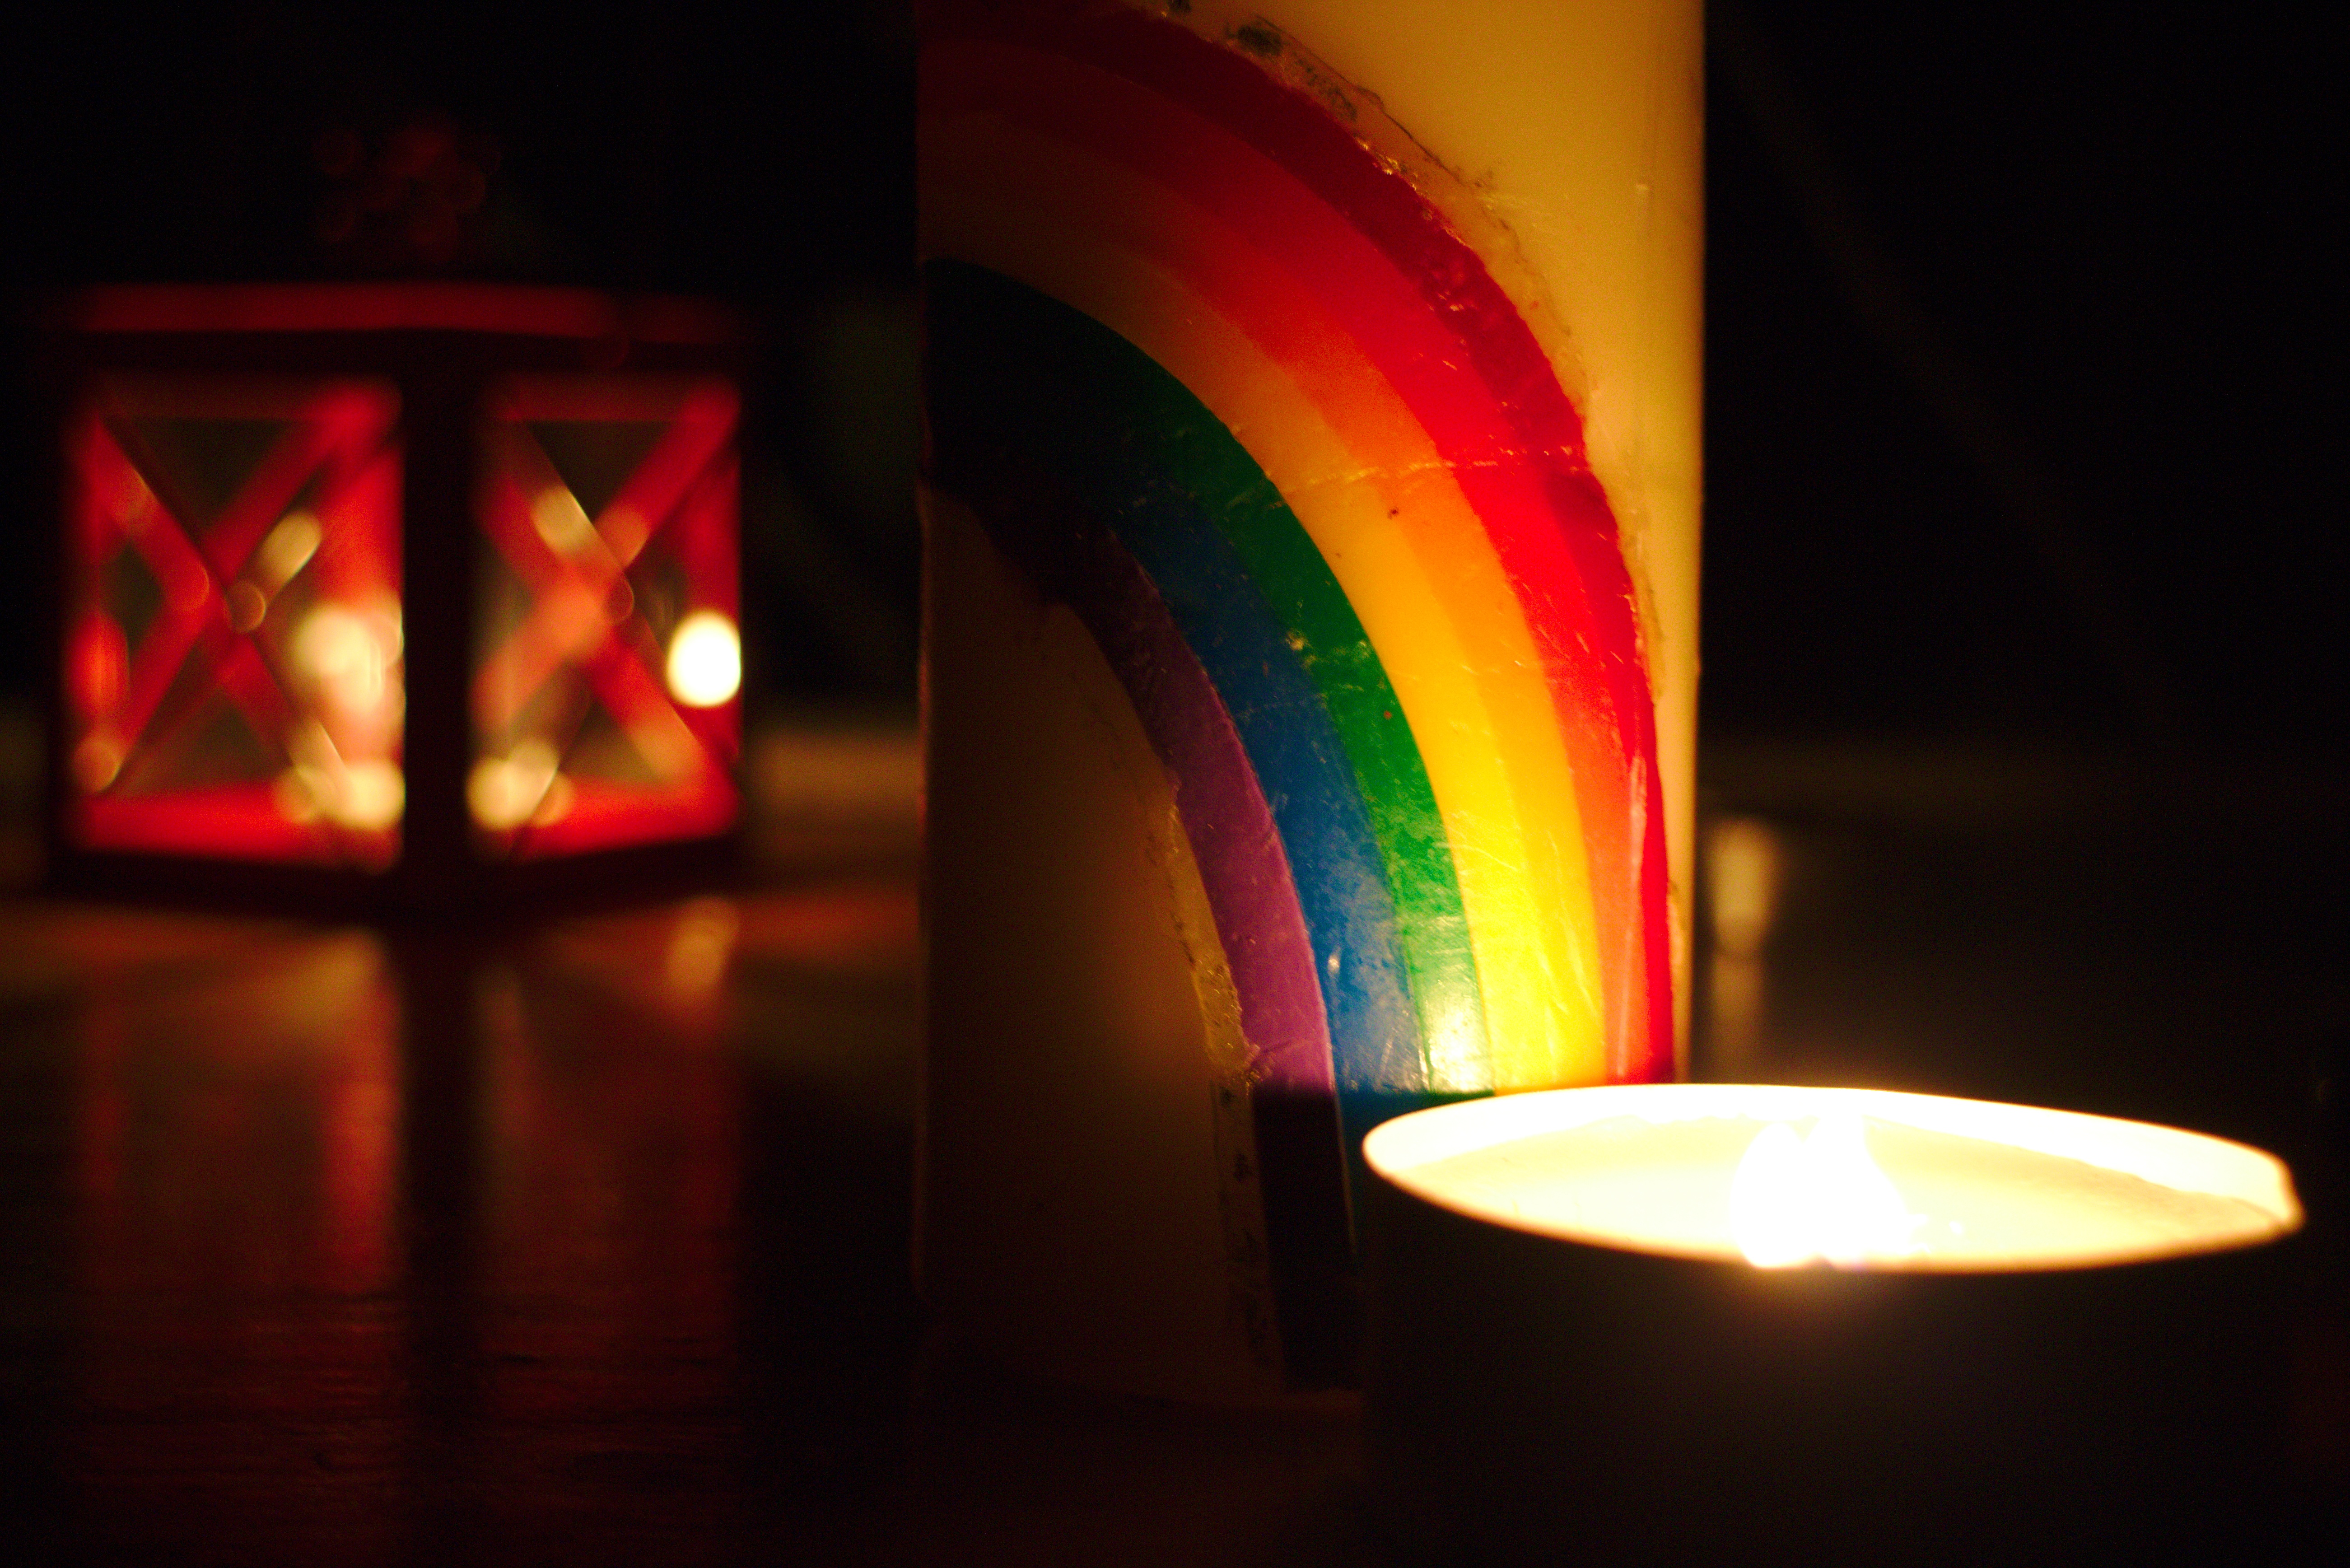
light, glowing, night, warm, glass, decoration, reflection, red, color, flame, fire, romance, glow, darkness, candle, lighting, circle, rainbow, relaxation, shape, candlelight, spirituality